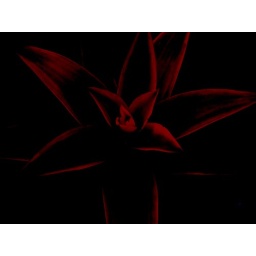
flower in red and black